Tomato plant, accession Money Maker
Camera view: tilt-top (135 deg); turntable rotation: 60 degrees
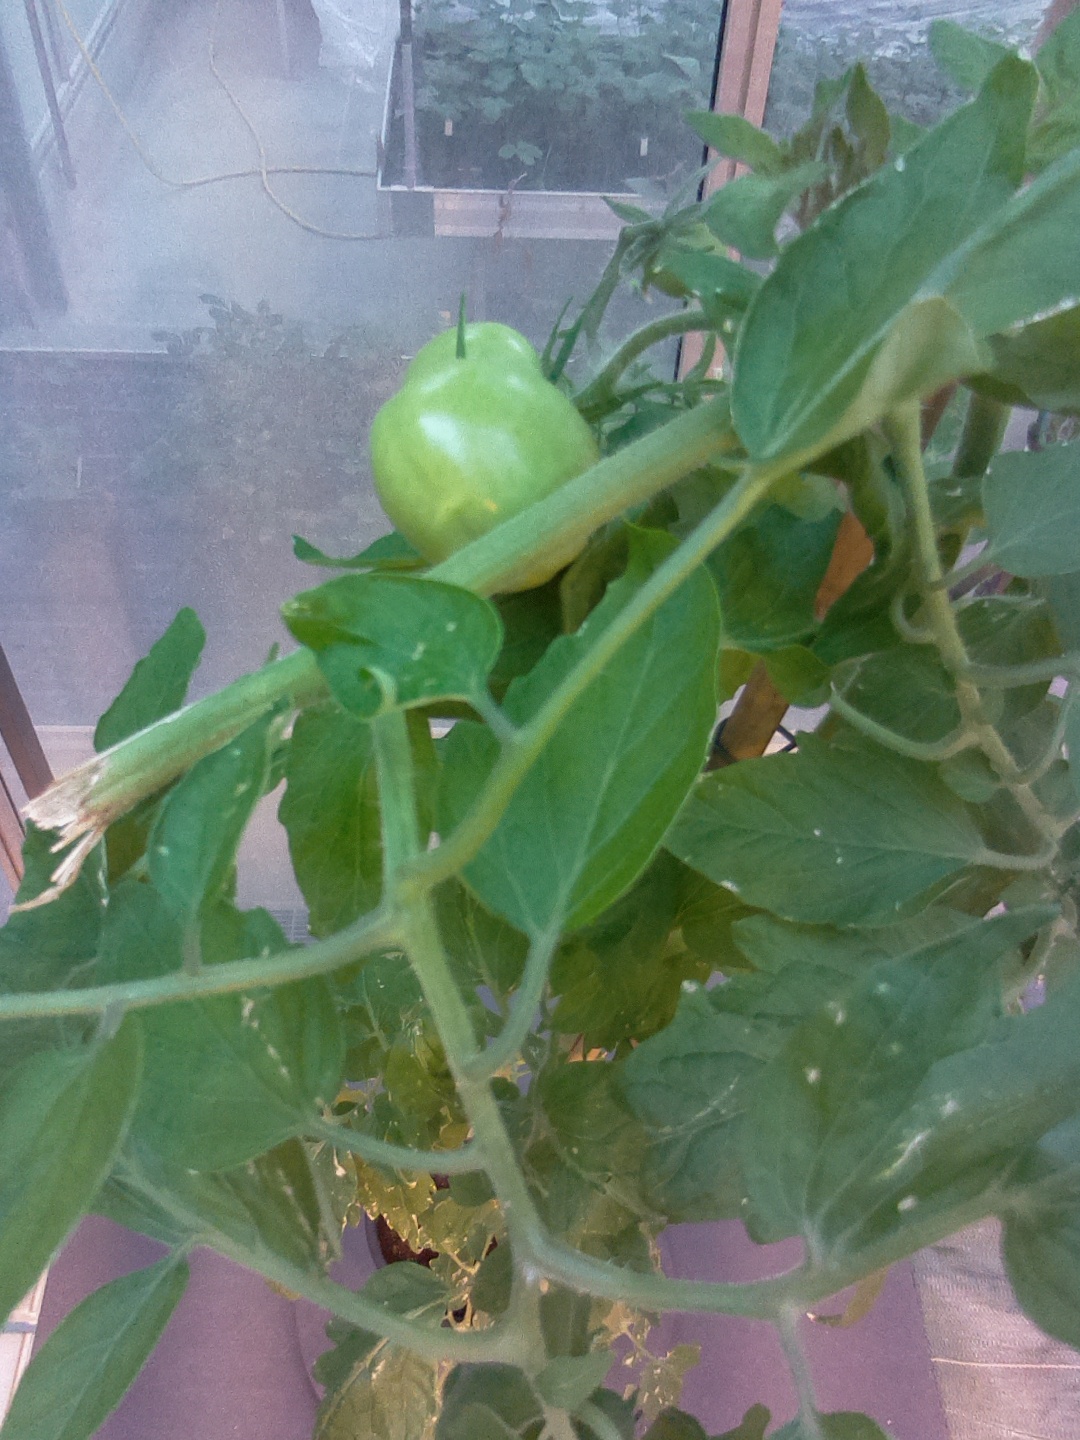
BBCH growth stage 74: 40%-50% of final fruit size